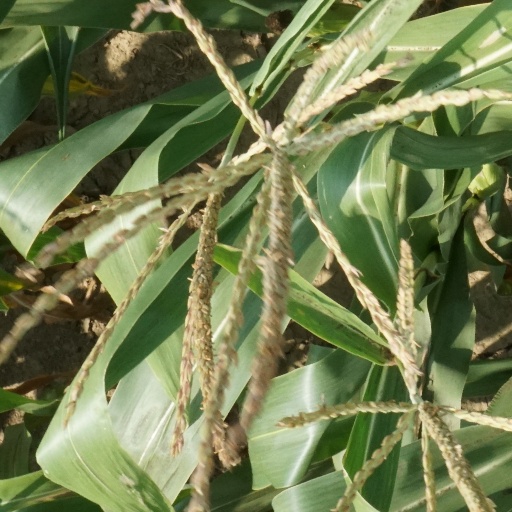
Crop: maize; corn